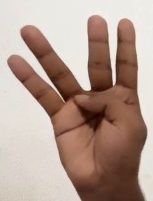
ASL sign: 4